Gold Beach

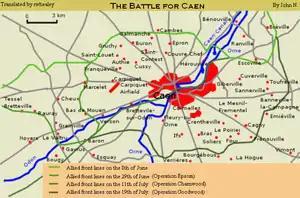
Operations in the Battle for Caen

By the end of D-Day, 24,970 men had been landed at Gold, along with 2,100 vehicles and of supplies. The follow-up landings were slowed by the loss of 34 LCTs and the bad weather. The 24th Lancers and 61st Reconnaissance Regiment, due to land on D-Day to help spearhead the drive towards Villers-Bocage, were unable to put ashore until 7 June. In 2004 Trew wrote that the delay